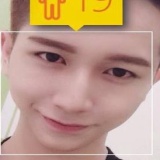
ca sĩ Leg